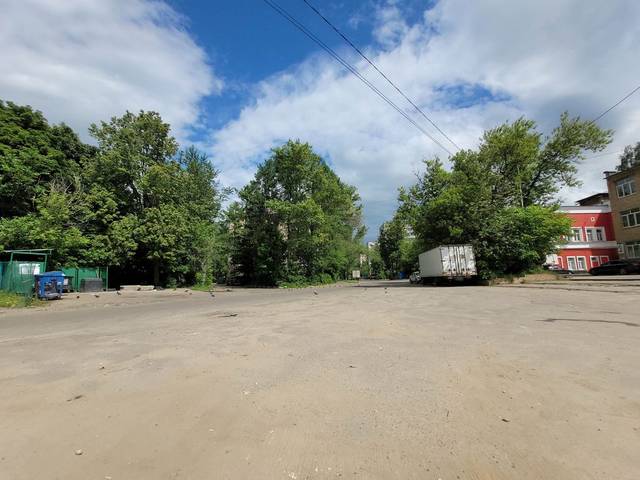
Region: Russia
Coordinates: 55.927, 37.813